Interslavic

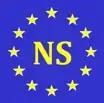
Neoslavonic logo

Slovianski has played a role in the development of other, related projects as well. Rozumio (2008) and Slovioski (2009) were both efforts to build a bridge between Slovianski and Slovio. Originally, Slovioski, developed by Polish-American Steeven Radzikowski, was merely intended to reform Slovio, but gradually it developed into a separate language. Like Slovianski, it was a collaborative project that existed in two variants: a "full" and a simplified version. In 2009 a new language was published, Neoslavonic ("Novoslovienskij", later "Novoslověnsky") by the Czech Vojtěch Merunka, based on Old Church Slavonic grammar but using part of Slovianski's vocabulary.